Katharina Scheiter

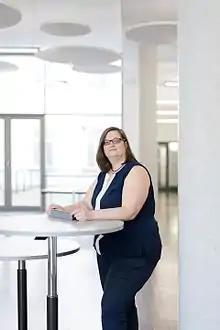
Katharina Scheiter

Katharina Scheiter (27 March 1974) is a German psychologist. She is head of the Multiple Representations Lab at the Leibniz-Institut für Wissensmedien (IWM) and full professor for Empirical Research on Learning and Instruction at the University of Tübingen, Germany. In 2016, she was awarded honorary professor of the School of Education at the University of Nottingham.